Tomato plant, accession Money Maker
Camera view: bottom (45 deg); turntable rotation: 0 degrees
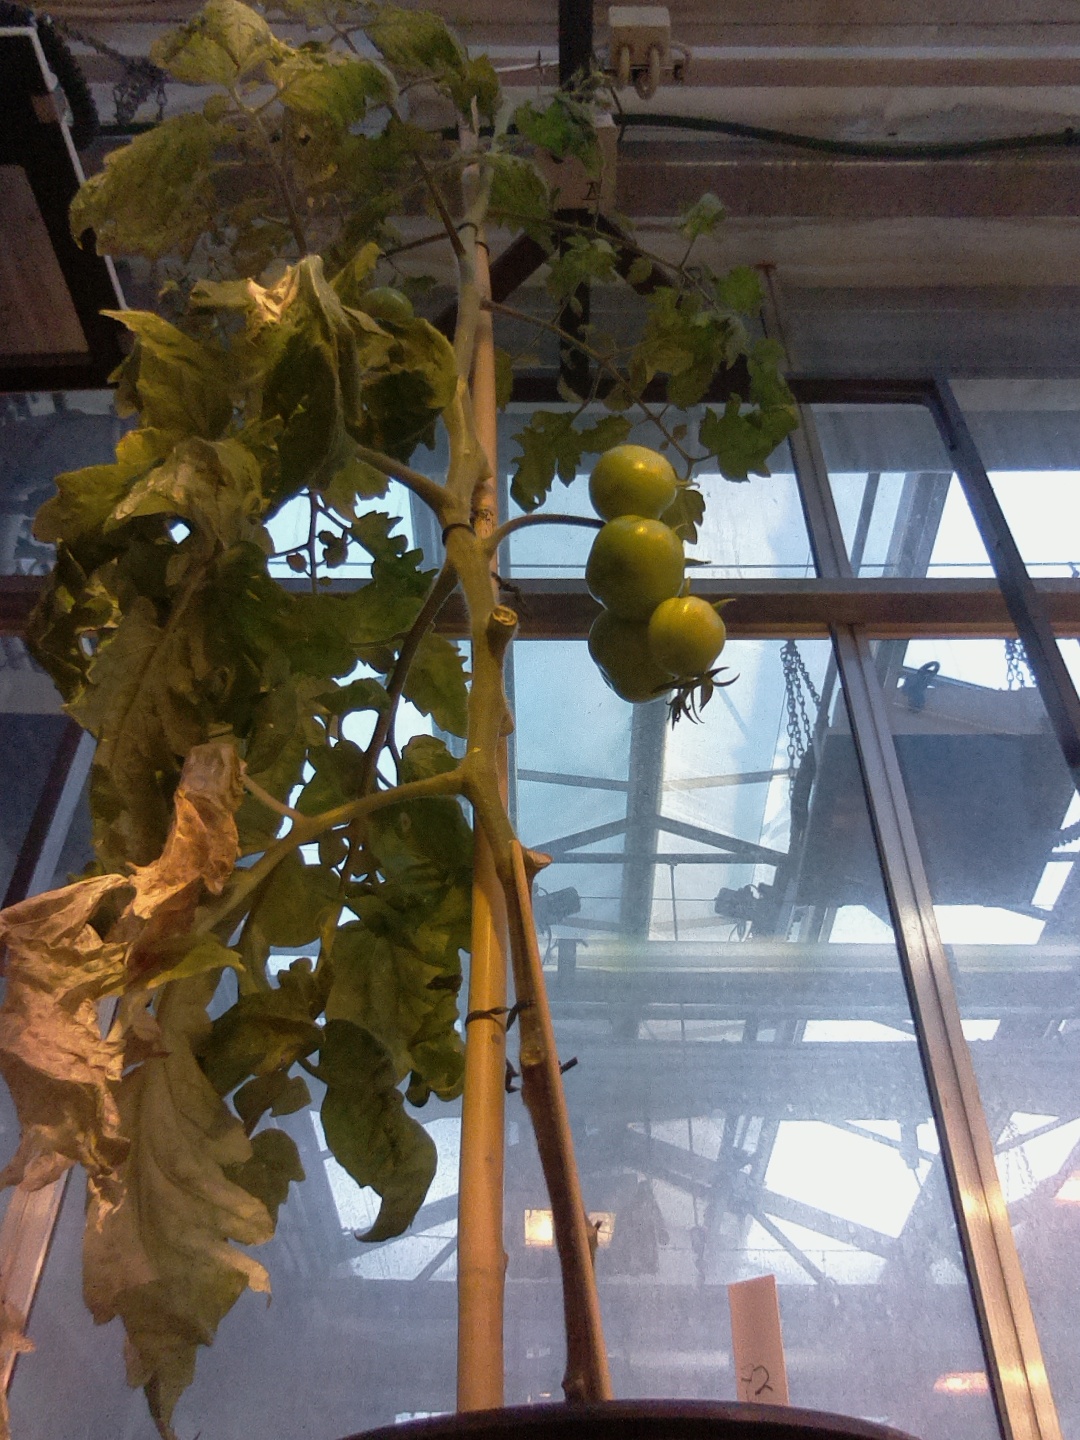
BBCH growth stage 79: 90% -100% of final fruit size